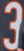
Number: 3